STS-132

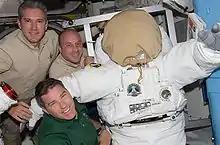
Good, Bowen and Reisman pose for a photo with an Extravehicular Mobility Unit (EMU).

On flight day 7, the crew spent a few hours of off-duty time in the afternoon, but otherwise were largely focused on preparations for EVA 3. Earlier in the day, at 10:52 UTC, following leak checks, ISS Expedition 23 commander Oleg Kotov and flight engineer Alexander Skvortsov opened the hatch to the MRM-1 module. They wore eye and breathing protection as a standard precaution when entering a new module. Kotov reported that some metal filings were drifting around inside the new module as unpacking activities gathered pace, although initially he reported the interior of MRM-1 looked clean. Flight controllers both in Houston and Moscow worked with the crew to develop a technique for safely removing the floating debris.